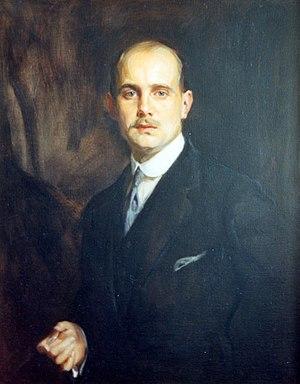
Aspasía Mános, princesse de Grèce et de Danemark, est née le 4 septembre 1896 à Athènes, en Grèce et décédée le 7 août 1972 à Venise, en Italie. Épouse du roi Alexandre Iᵉʳ de Grèce et mère de la reine Alexandra de Yougoslavie, ses origines non royales l'empêchent d'être titrée reine des Hellènes. Veuve, elle est toutefois intégrée à la famille royale de Grèce à la suite d’un décret daté du 10 septembre 1922, ce qui fait d'elle et de sa fille les deux seuls membres de la dynastie à être de souche hellène.
Françoise Isabelle Louise Marie d’Orléans, princesse d'Orléans puis, par son mariage, princesse de Grèce et de Danemark, est née le 25 décembre 1902 dans le 8ᵉ arrondissement de Paris, et morte dans cette même ville le 25 février 1953. Mère de l’écrivain Michel de Grèce, c’est une descendante du roi des Français Louis-Philippe Iᵉʳ et un membre de la famille royale hellène.
Christophe de Grèce, prince de Grèce et de Danemark, est né le 29 juillet 1888 au palais de Pavlovsk, en Russie, et mort le 21 janvier 1940 à Athènes, en Grèce. Père de l'écrivain Michel de Grèce, c'est un membre de la famille royale hellène surtout connu pour son intérêt pour l'occultisme.